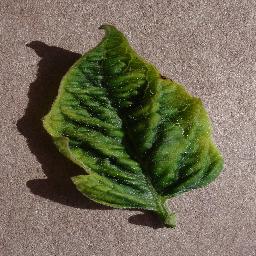
Label: Tomato___Tomato_Yellow_Leaf_Curl_Virus